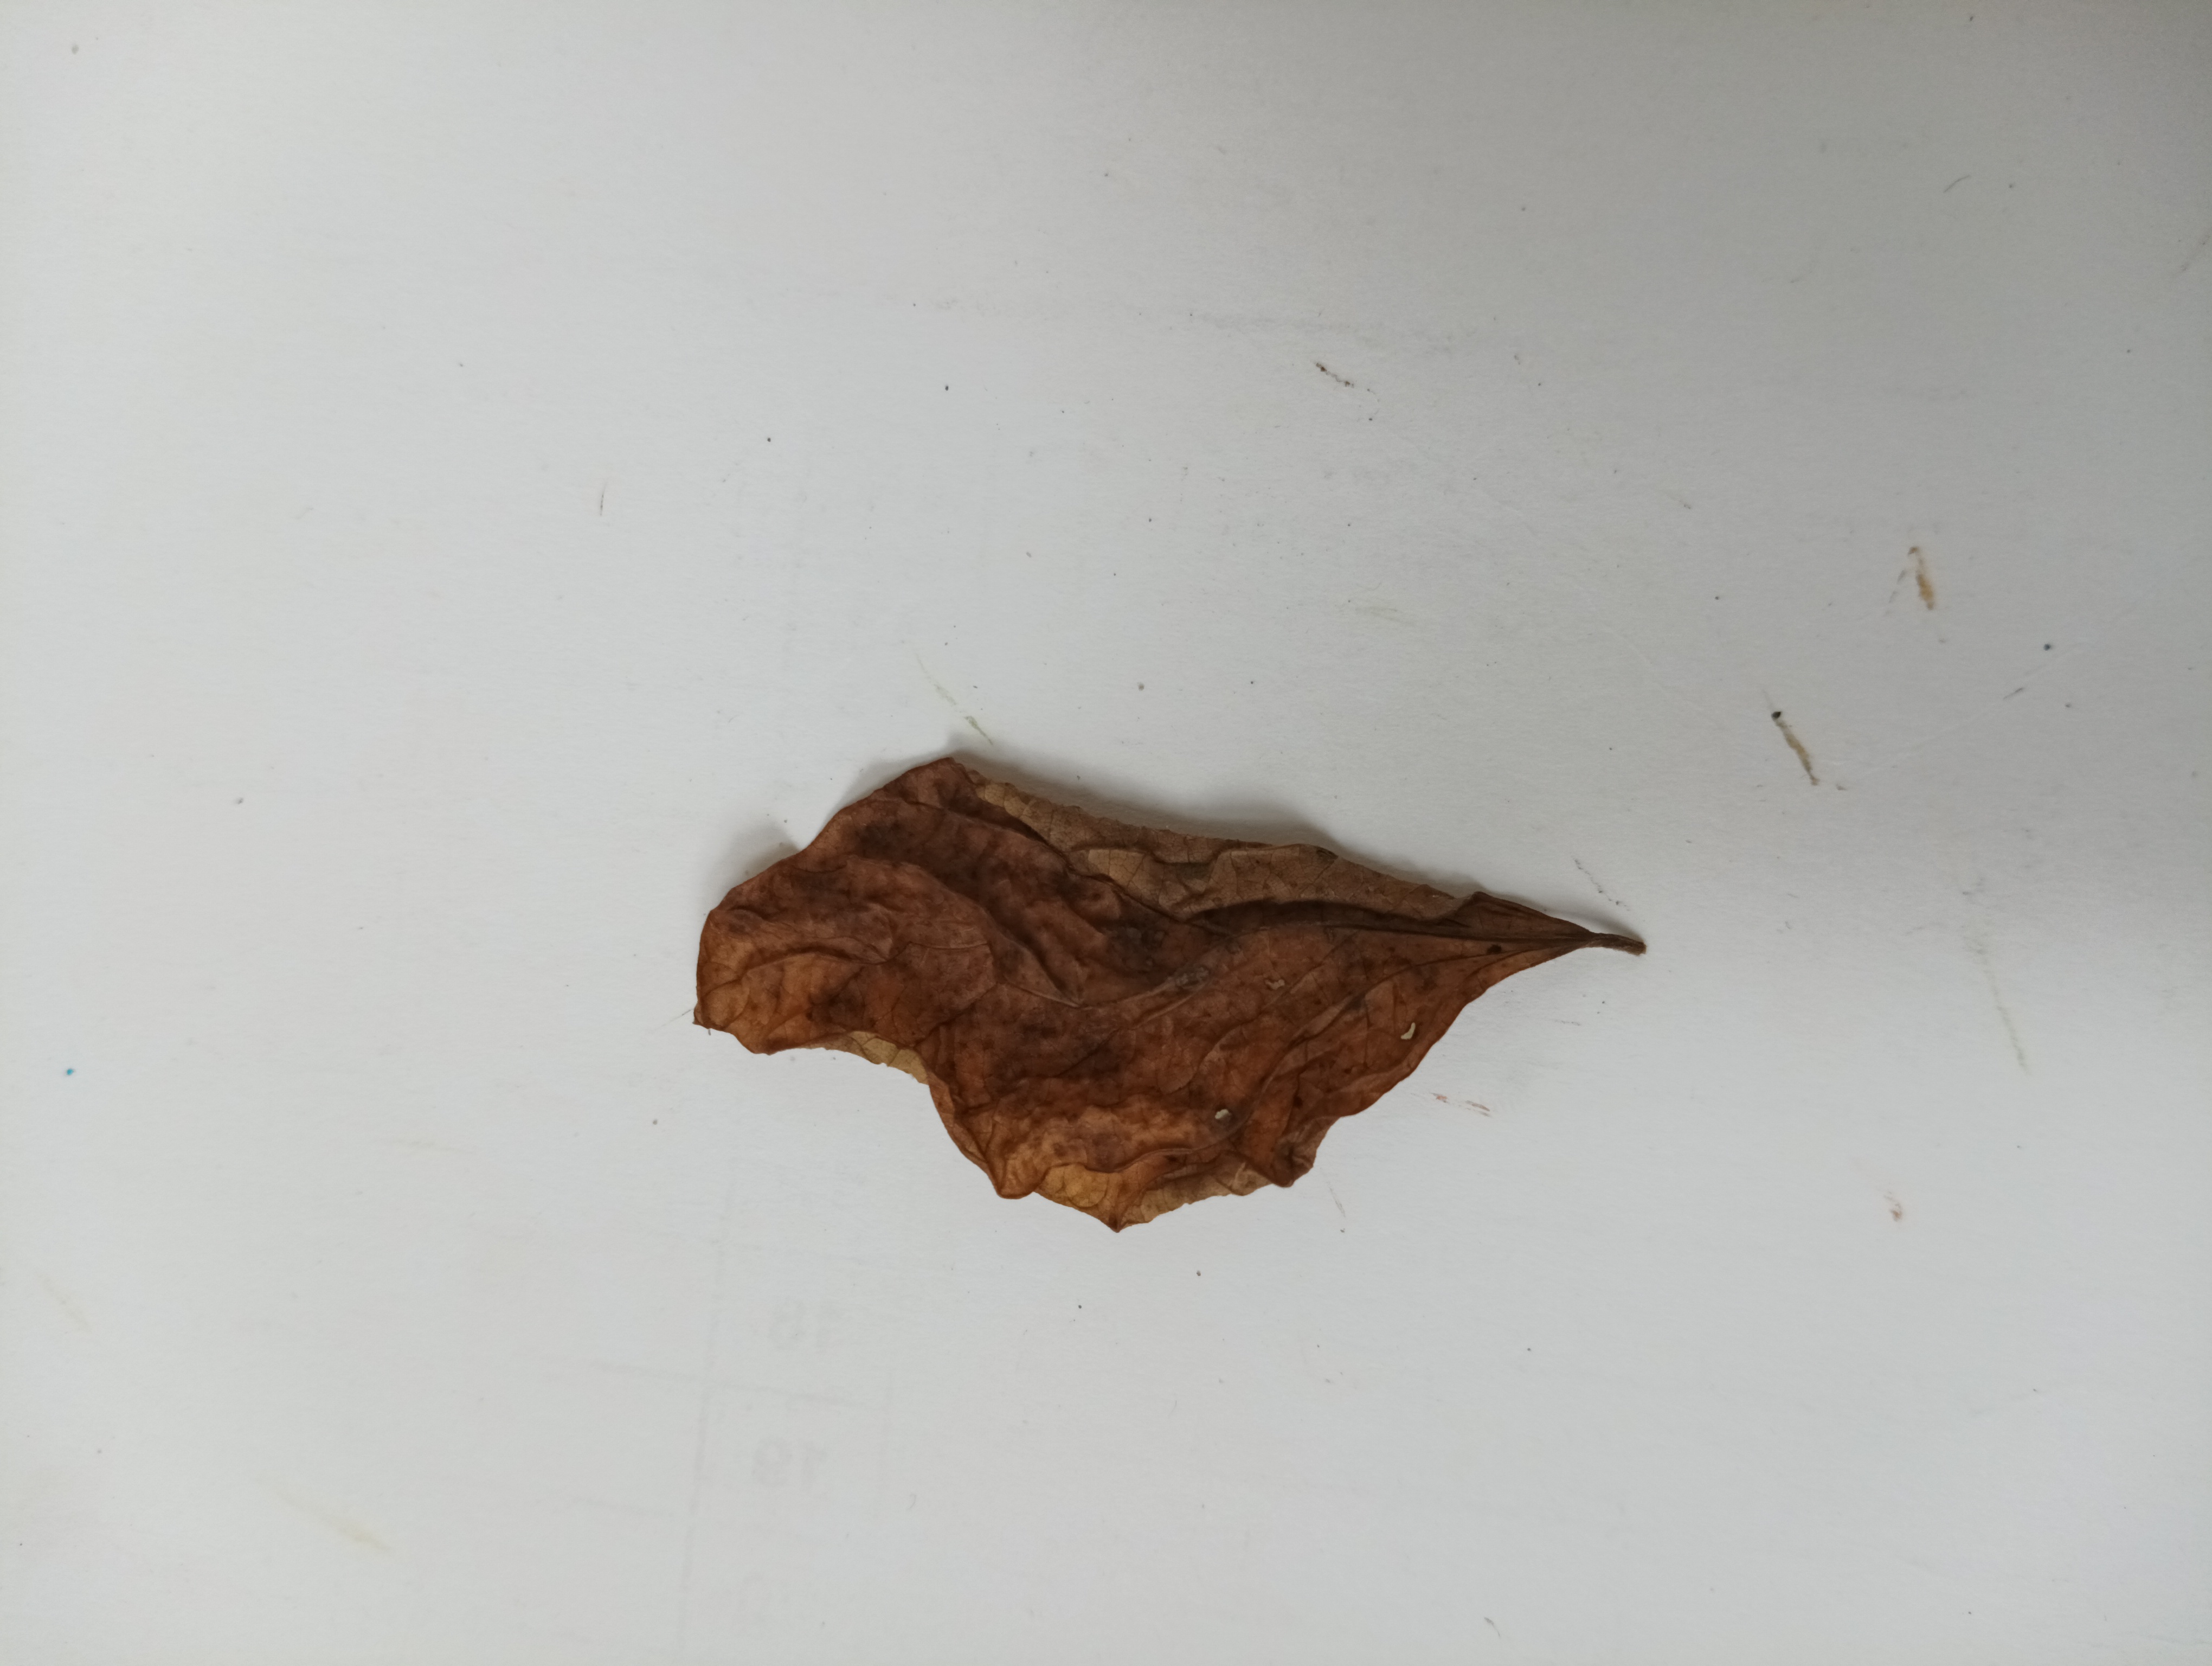
Label: Dry_leaf